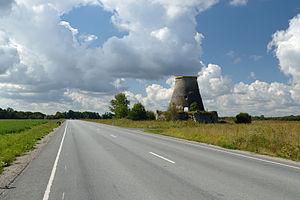
La route nationale 20 est une route nationale estonienne reliant Põdruse à Pada.